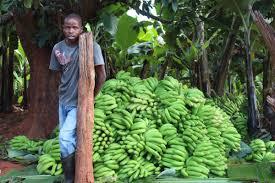
Hapa naona ndizi limejunwa lakini bado haijaiva, sasa sio mzuri kukula ndizi ambalo haijaiva, lakini ndizi hizi zinawezwa kupikwa kisha inatupa nguvu nzuri.